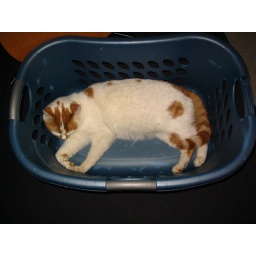
cat in a basket